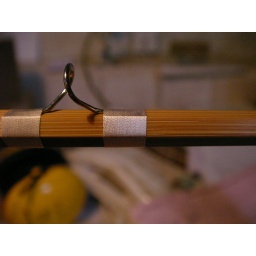
The white silk whippings will go clear under the varnish